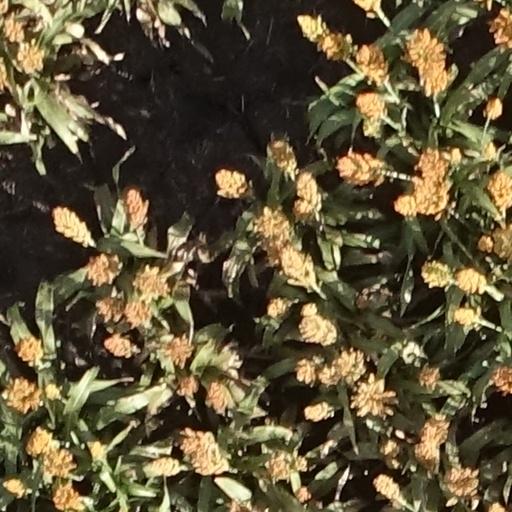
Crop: sorghum